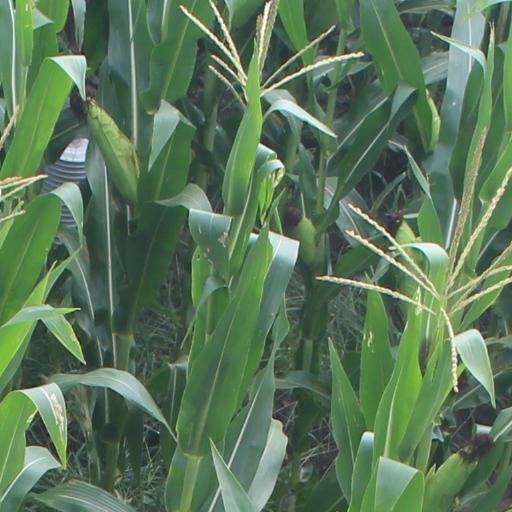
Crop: maize; corn